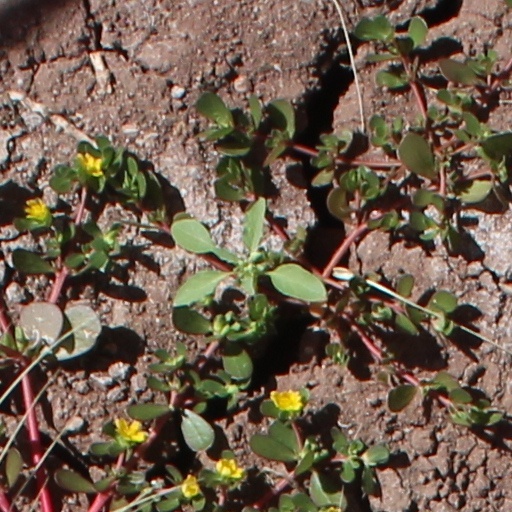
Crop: wheat